Knights of the Zodiac (film)

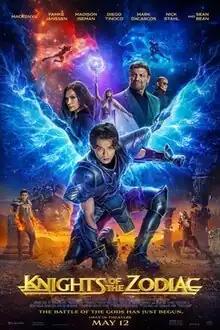
Theatrical release poster

is a 2023 fantasy action film directed by Tomek Bagiński from a screenplay by Josh Campbell, Matt Stuecken, and Kiel Murray, based on the manga "Saint Seiya" by Masami Kurumada. The film stars Mackenyu, Famke Janssen, Madison Iseman, Diego Tinoco, Mark Dacascos, Nick Stahl, and Sean Bean.